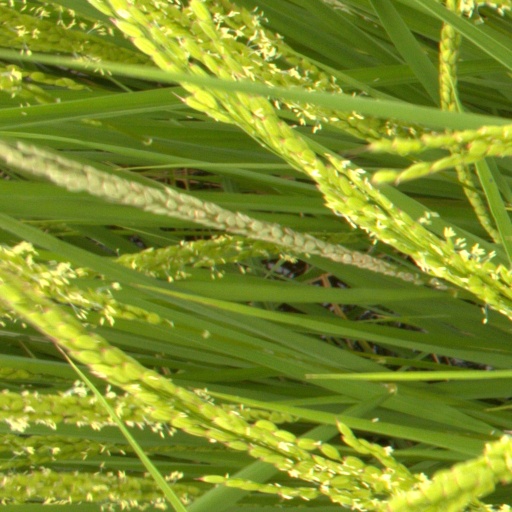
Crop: rice